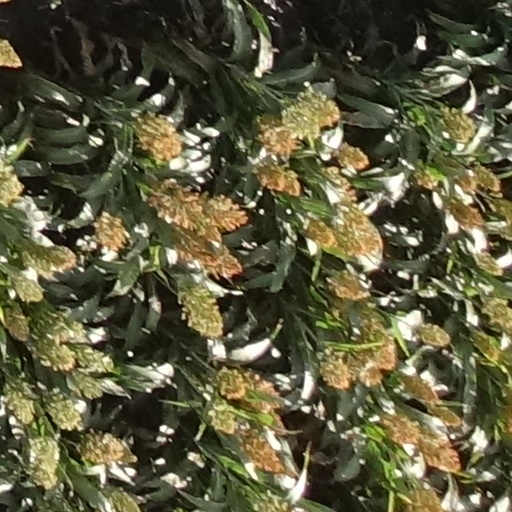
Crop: sorghum